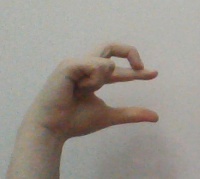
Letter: thal